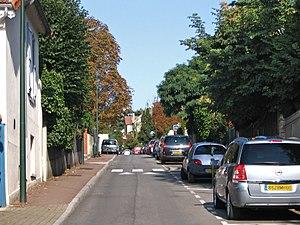
La rue Athime Rue, à Garches, Hauts-de-Seine, France.